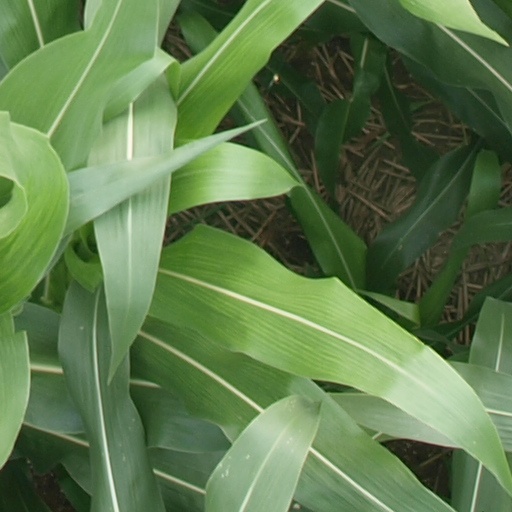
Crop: maize; corn